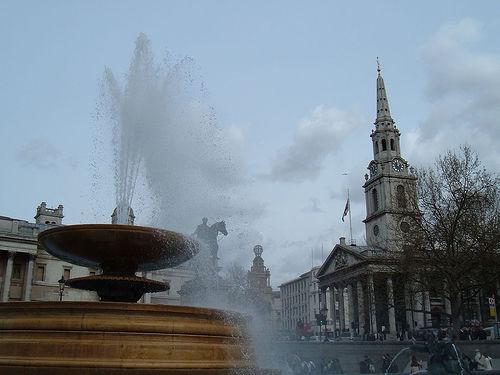
Weather: sun or clear